Monika Griefahn

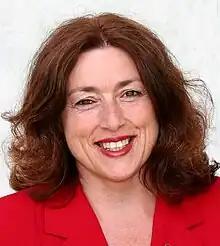

Monika Griefahn (born 3 October 1954) is a German politician and one of the co-founders of Greenpeace. She is a member of the Social Democratic Party (SPD).